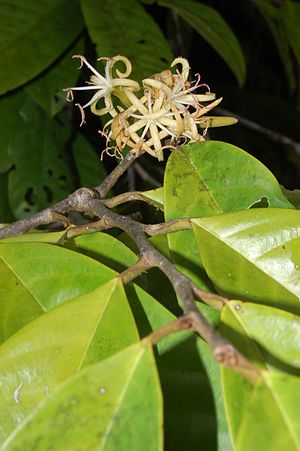
Metteniusaceae
Metteniusaceae er en lille familie med én slægt og syv arter af træer, som alle findes i Mellemamerika og den nordvestlige del af Sydamerika. Det er stedsegrønne træer med hele og helrandede blade, som mangler stilk. Blomsterne er samlet i duske, hvor de enkelte blomster har forvredne kronblade og lange støvfang. Frugten er en uregelmæssigt ribbet samlefrugt.